Jorge Luis Borges

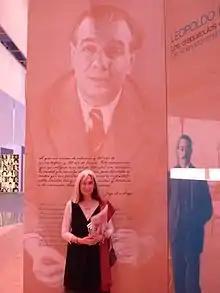
María Kodama at the 2010 Frankfurt Book Fair

In 1967, Borges began a five-year period of collaboration with the American translator Norman Thomas di Giovanni, through whom he became better known in the English-speaking world. Di Giovanni contended that Borges's popularity was due to his writing with multiple languages in mind and deliberately using Latin words as a bridge from Spanish to English.